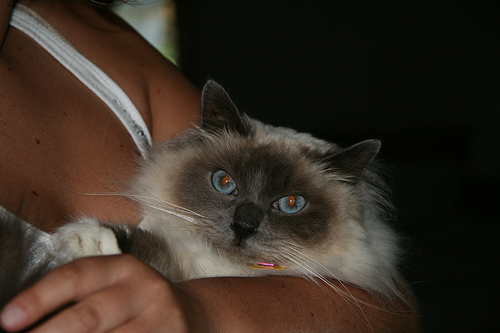
Animal: cat
Breed: birman